Selçuk University

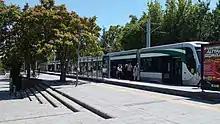
Tram station at the faculty of medicine depicting a Škoda 28 T. 4 tram stops in the No.150 Selçuk University-Alaaddin line are within the university: at the faculties of medicine, engineering, sciences & literature, and law.

At the beginning of each academic year, the university arranges a Welcome Festival ("Hoş Geldiniz Şenliği"). Every May, the university hosts a six-day Spring Festival ("Bahar Şenliği") that is arranged to coincide with the Commemoration of Atatürk, Youth and Sports Day. A sports festival is also organized in May ("Spor Şenlikleri"). A new year concert is held at the end of December ("Yeni Yıl Konseri").